Damodar Rao of Jhansi

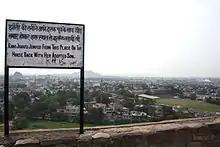
The point from where Rani Lakshmibai jumped with her horse, Sarangi and young Damodar Rao, according to legend, marked at Jhansi Fort.

After the death of Rani Lakshmibai at Kotah ki Sarai in Gwalior on 17 June 1858, he survived that battle and, lived with his mentors in the jungle, in dire poverty. According to a memoir purported to be by Damodar Rao, he was among his mother's troops and household at the battle of Gwalior, together with others who had survived the battle (some 60 retainers with 60 camels and 22 horses), he fled from the camp of Rao Sahib of Bithur and as the village people of Bundelkhand dared not aid them for fear of reprisals from the British they were forced to live in the forest and suffer many privations. He had taken asylum in Jhalrapatan when due to the help of some old confidants, he met Raja Pratapsinh of Jhalarpatan. An old confidant, Nanekhan impressed upon the local British political officer, Flink to forgive young Damodar. He was sent to Indore after he surrendered to the British. Here, Sir Richard Shakespeare, the local political agent, placed him under the guardianship of a Kashmiri teacher, called Munshi Dharmanarayan, to teach Damodar – Urdu, English & Marathi. He was allowed to keep only 7 followers (all others had to leave) and was allotted an annual pension of Rs. 10,000.